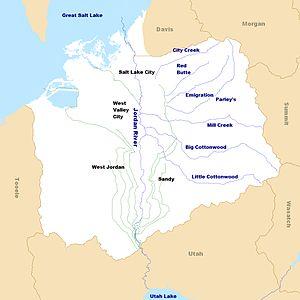
La Jordan est un cours d'eau de l'Utah, aux États-Unis. Prenant sa source dans le lac Utah, il se jette dans le Grand Lac Salé après avoir parcouru la vallée de Salt Lake et traversé la ville de Salt Lake City.